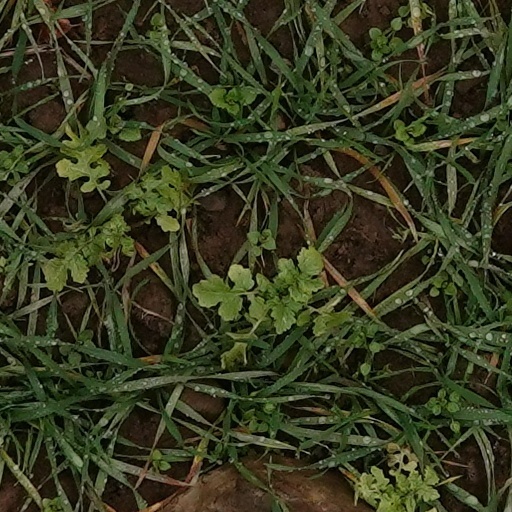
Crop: wheat